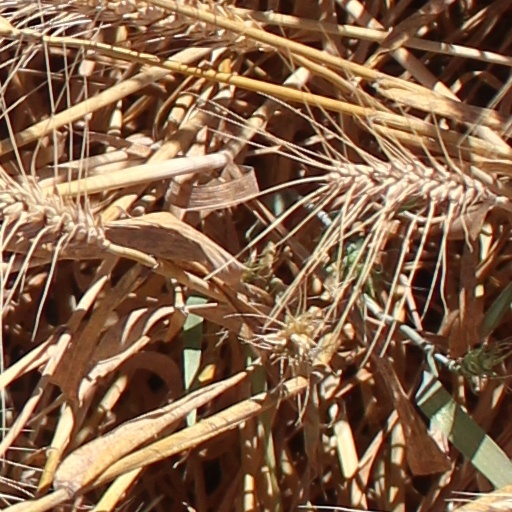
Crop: wheat